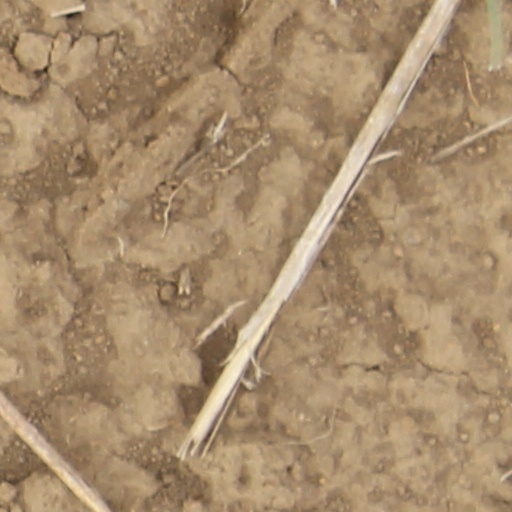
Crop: wheat